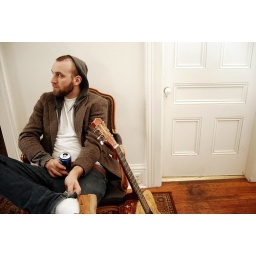
aka: boy elephant of the around town collective